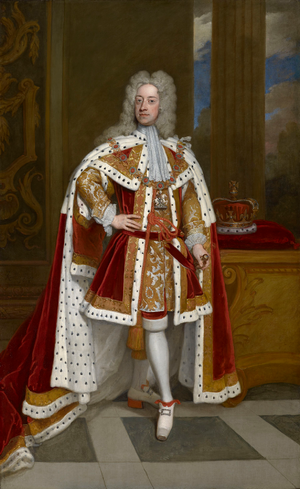
Cet article donne la liste des héritiers successifs du trône britannique depuis l'Acte d'Union de 1707. Les règles de succession fixées par l'Acte d'Établissement de 1701 excluent les catholiques du trône au bénéfice des seuls protestants. Jusqu'en 2012, les hommes, au même degré de parenté, ont toujours été prioritaires sur les femmes pour l'accession au trône, en vertu de la primogéniture cognatique avec préférence masculine. Les héritiers mâles portent les titres de prince de Galles et de duc de Cornouailles, créés respectivement en 1301 et 1337 sur décision des rois Édouard Iᵉʳ et Édouard III en faveur du premier descendant mâle du monarque.